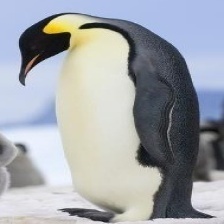
Species: EMPEROR PENGUIN
Scientific name: APTENODYTES FORSTERI
ImageNet parent category: king_penguin